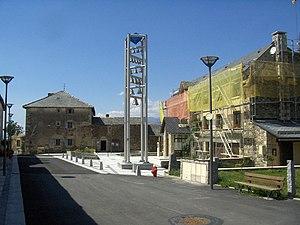
Michel, Pierre, Joseph Aris, né le 12 mars 1905 à Sainte-Léocadie et mort le 10 février 1973 à Bourg-Madame, est un homme politique français.
Sainte-Léocadie est une commune française, située dans le département des Pyrénées-Orientales en région Occitanie.